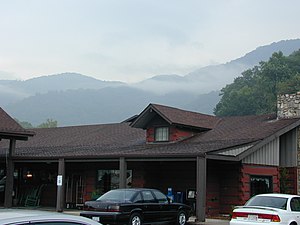
Great Smoky Mountains
Billedet viser hvorfor bjergkæden har fået sit navn
"Great Smoky Mountains er en bjergkæde i den sydlige del af Appalacherne i det østlige USA. Bjergkæden, der også af og til bare kaldes The Smokies, ligger på grænsen mellem North Carolina og Tennessee. Navnet kommer fra de lave skyer, der ofte hænger over bjergkæden. Oprindeligt var denne et af hjemstederne for cherokee stammen af oprindelige amerikanere, før hovedparten af disse blev fordrevet til Oklahoma i 1838. Cherokeserne kaldte bjergene for Sha-co-na-gee, eller ""Stedet med den blå røg"".